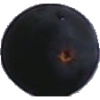
Label: Grape Blue 1